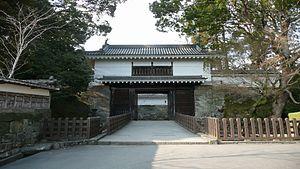
Les cent châteaux japonais remarquables est une liste dressée en 2006 par la Fondation des châteaux japonais sur des critères d'importance culturelle, historique et de signification régionale.